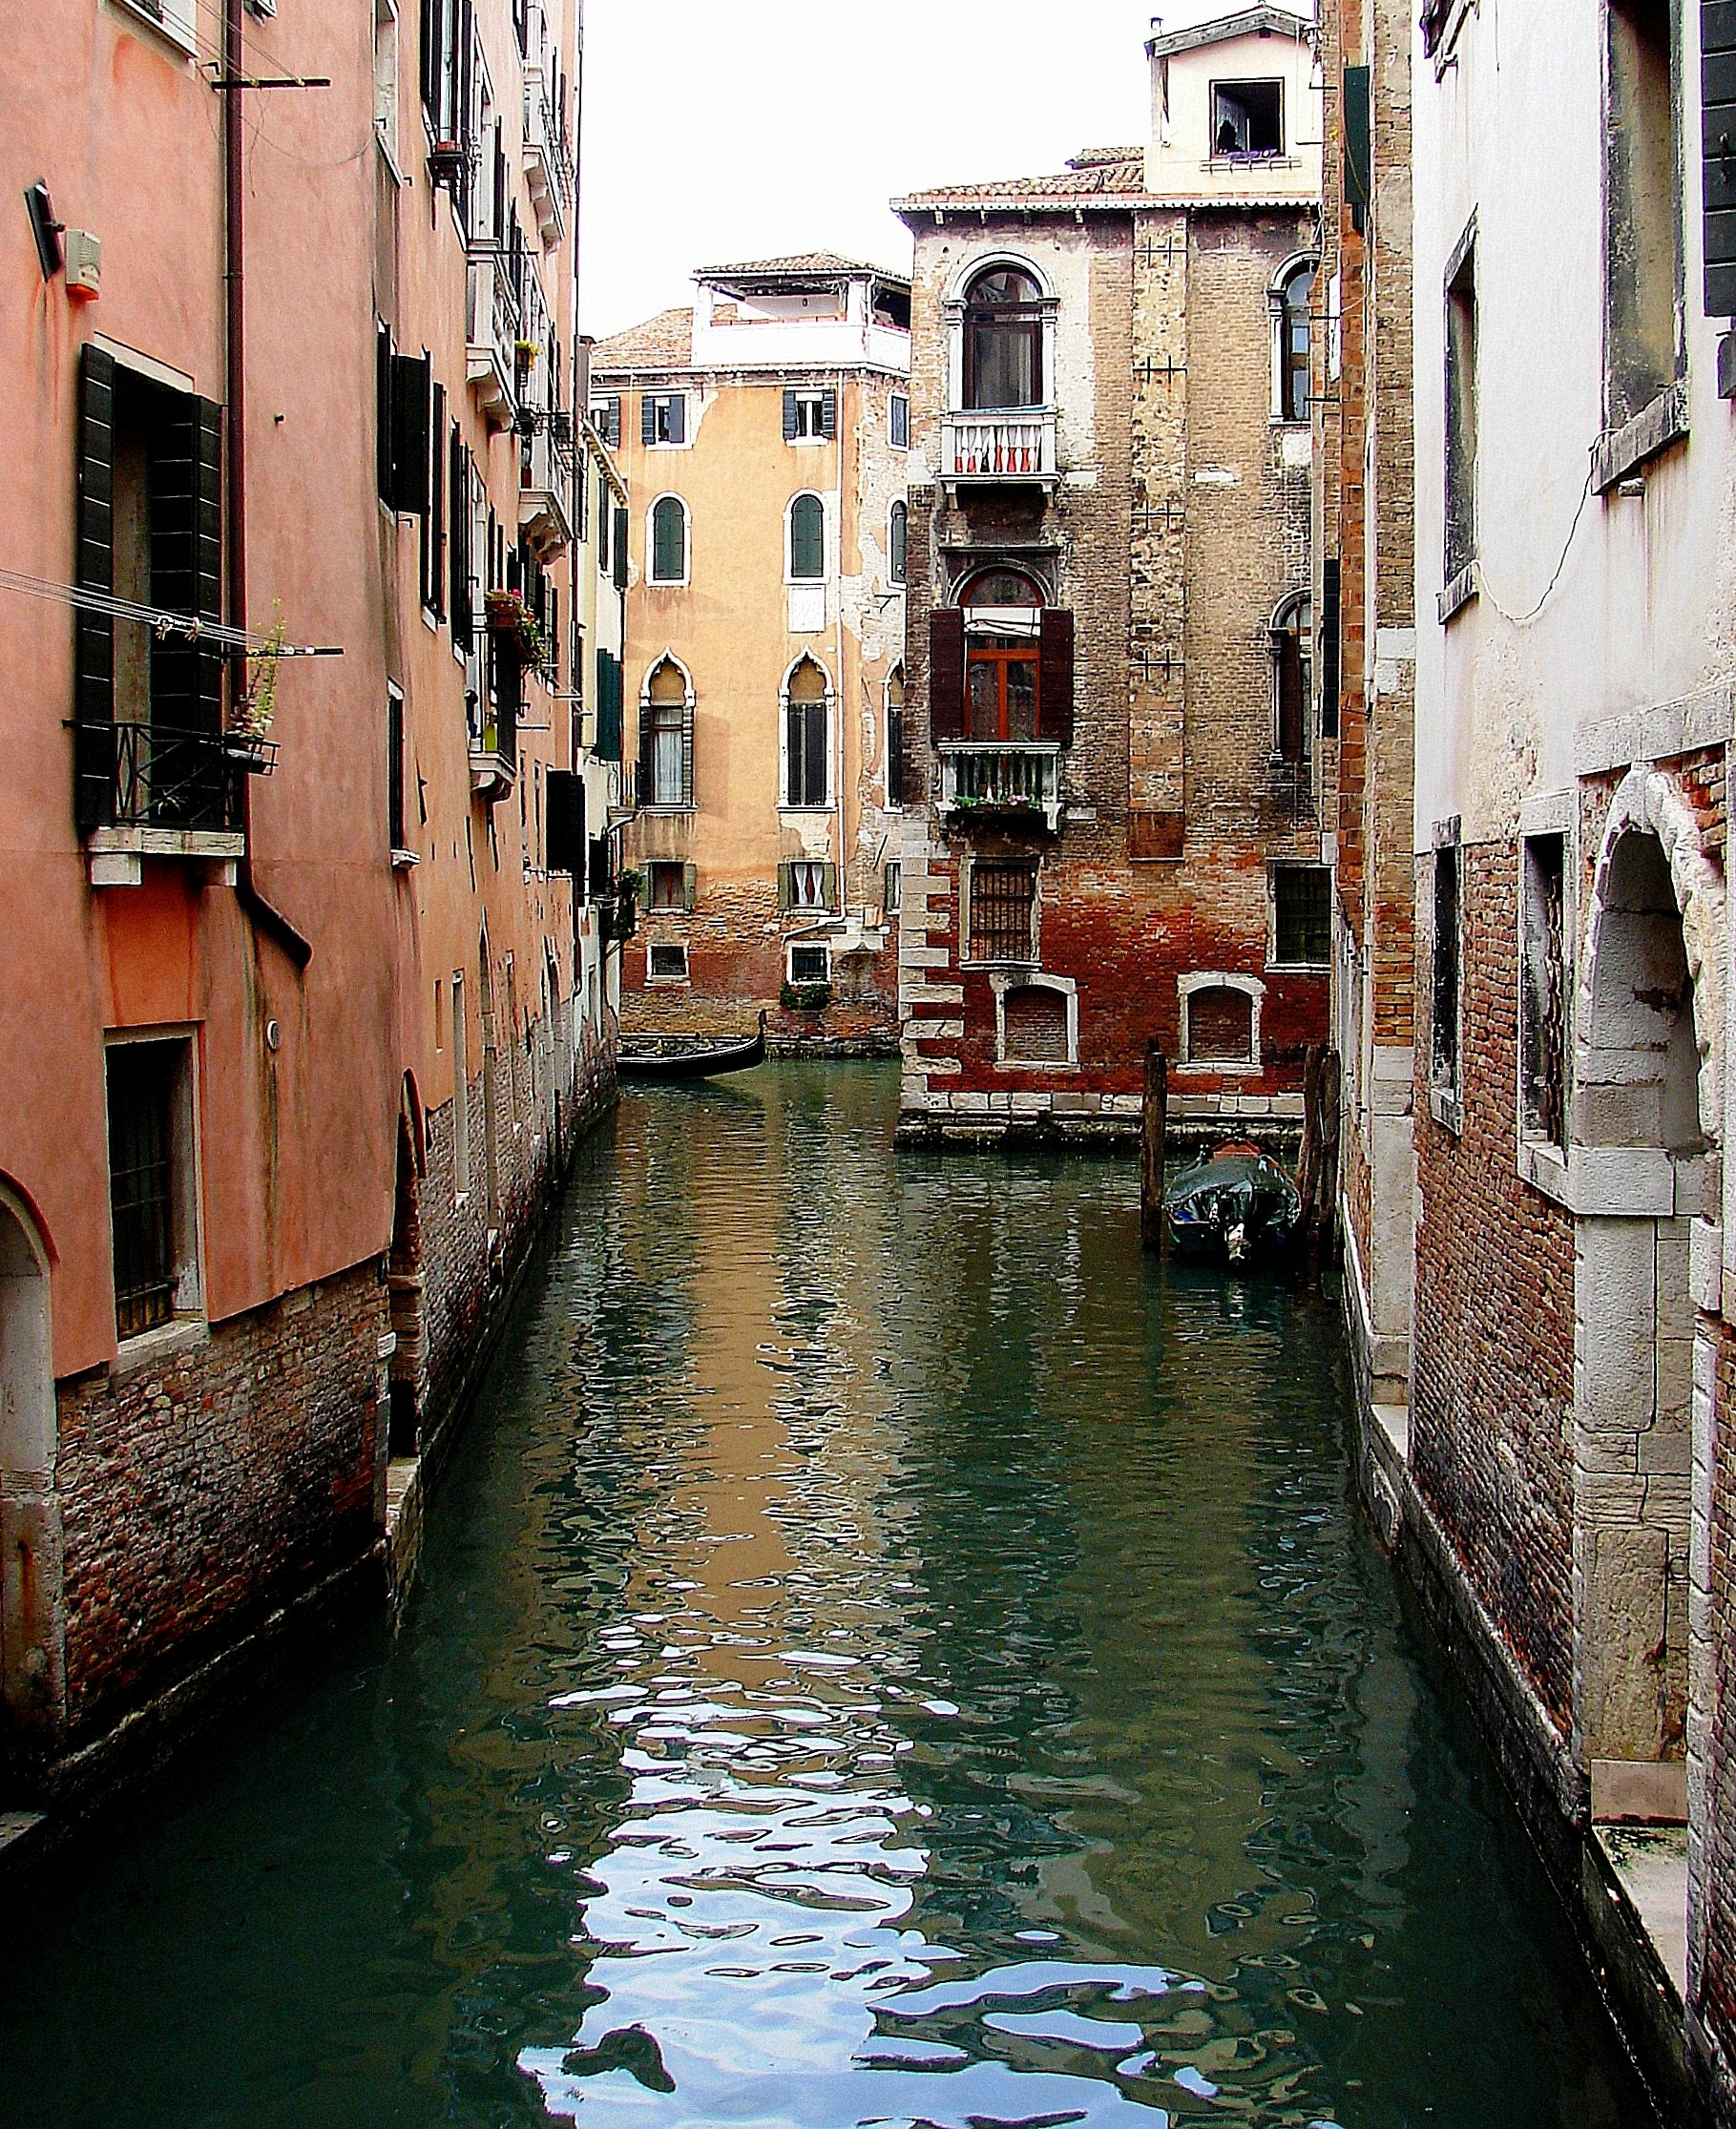
boat, town, canal, vehicle, venice, waterway, body of water, venezia, channel, quiet, landform, offside, geographical feature, without tourists, canale, italy palazzo, stdteil san marco